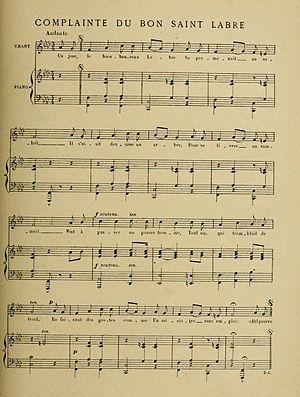
Partition de la chanson d’Émile Mac-Nab
La Complainte du bon saint Labre est une chanson satirique française et montmartroise écrite par le chansonnier Maurice Mac-Nab, sur une musique de Camille Baron.